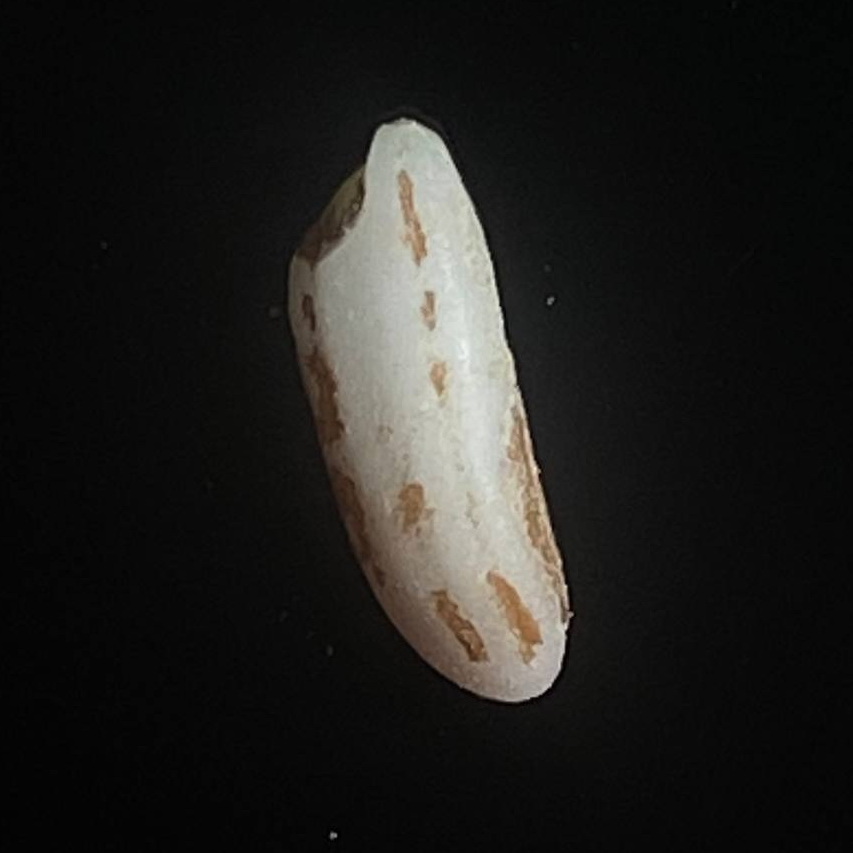
Rice variety: Lal_Binni